Turan Group

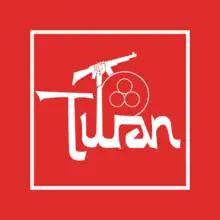
Turan group logo

The Turan Group is a fake Muslim Russian private military company in Syria. For unknown reasons, the existence of Turan was fabricated by a Russian journalist and others through staged photographs and Photoshop. It is described as a hoax.